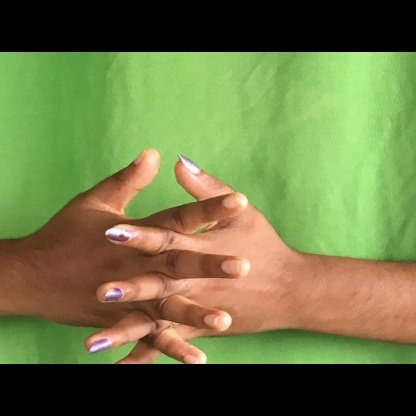
Mudra: Karkatta